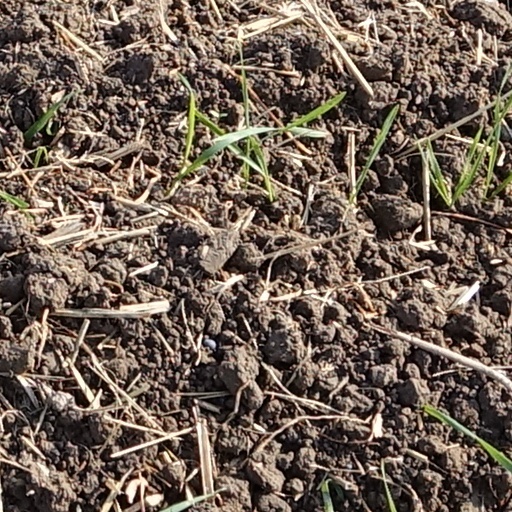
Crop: wheat